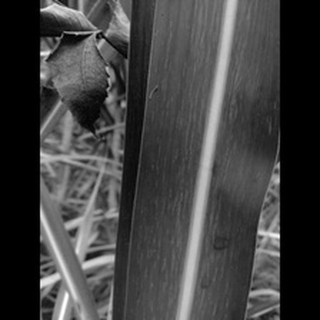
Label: sugarcane_mosaic